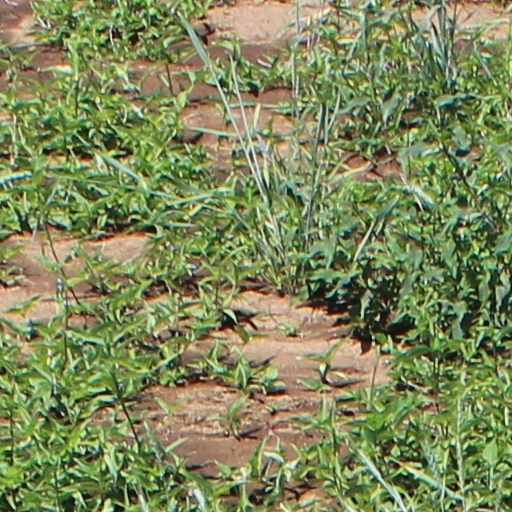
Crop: wheat